John Kuzhinapurath

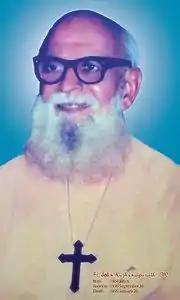
Fr. John Kuzhinapurath OIC

John Kuzhinapurath, OIC, (1904–1994), a great philanthropist was among the first priests who united with the Catholic Church along with Archbishop Mar Ivanios on 20 September 1930 in the process of the formation of the Syro-Malankara Catholic Church.